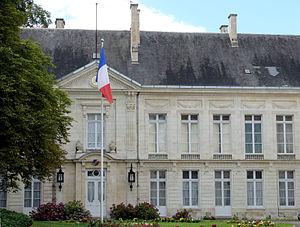
Bourges - Préfecture du Cher - Hôtel du préfet, place Marcel-Plaisant